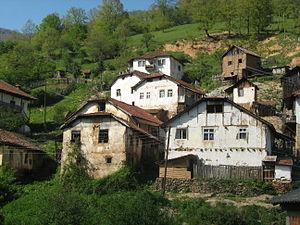
L'Azot ou Azotiya est une région naturelle du centre de la Macédoine du Nord, située sur le cours supérieur de la Babouna. Elle se limite d'ailleurs à la vallée de cette rivière et elle est caractérisée par un environnement de moyenne montagne. L'Azot est fermé au nord et à l'ouest par les sommets de la Yakoupitsa, et au sud, elle est séparée de la plaine de la Pélagonie par une rangée de montagnes qui forment l'extrémité sud de la Yakoupitsa. L'Azot est compris dans la municipalité de Tchachka, dont il forme la moitié occidentale.
L'histoire de la Macédoine du Nord, petit État du sud des Balkans, commence, au sens strict, lors de son indépendance vis-à-vis de la République fédérative socialiste de Yougoslavie en 1991. Dans un sens plus large, l'histoire de la « Macédoine », dont traite le présent article, concerne un ensemble géographique et historique bien plus vaste, habité par de nombreux peuples au cours du temps. Le territoire ainsi désigné a maintes fois changé de forme et fut inclus dans divers États successifs. La république actuelle n'occupe que le tiers du royaume antique. Elle regroupe la majorité des Slaves macédoniens, parlant une langue slave, également présente en Bulgarie du sud-ouest et en Grèce du nord, et linguistiquement proche du bulgare. La République de Macédoine du Nord abrite aussi des minorités albanaises, valaques et tsiganes.